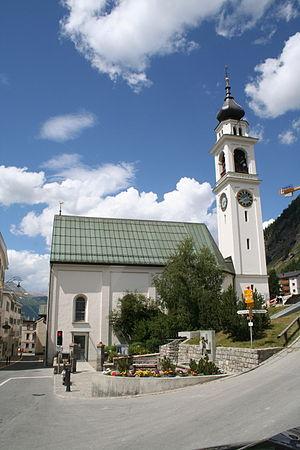
L'église Saint-Nicolas est l'église paroissiale réformée de Pontresina, commune de Haute-Engadine, dans le canton des Grisons, en Suisse. L'église Sainte-Marie, célèbre pour ses fresques, en dépend d'un point de vue pastoral, mais appartient à la commune, tandis que l'église Saint-Nicolas, appartient à la communauté paroissiale et dépend de l'Union des Églises réformées de Suisse et du VIIe Colloque des églises des Grisons.